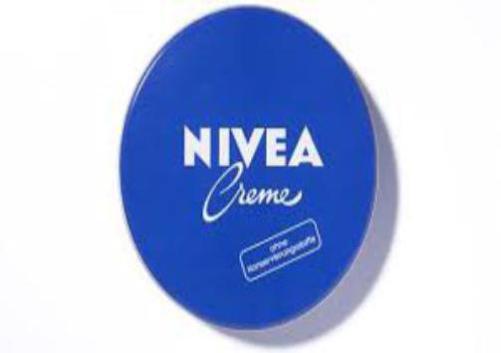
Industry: Necessities